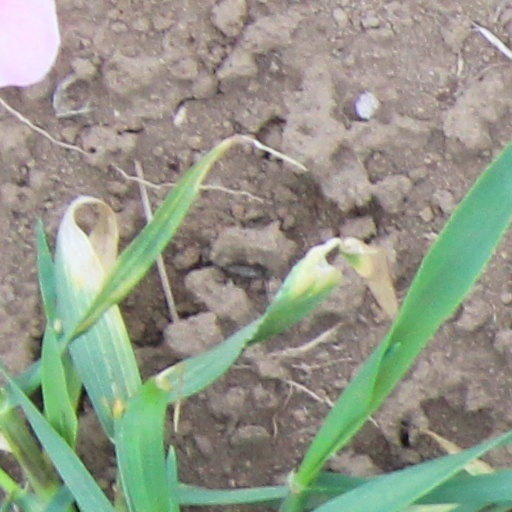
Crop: wheat